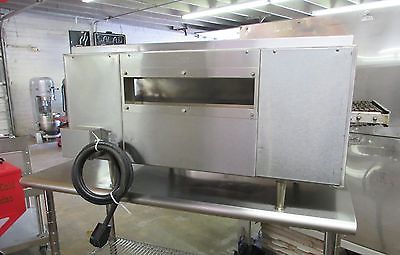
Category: toaster